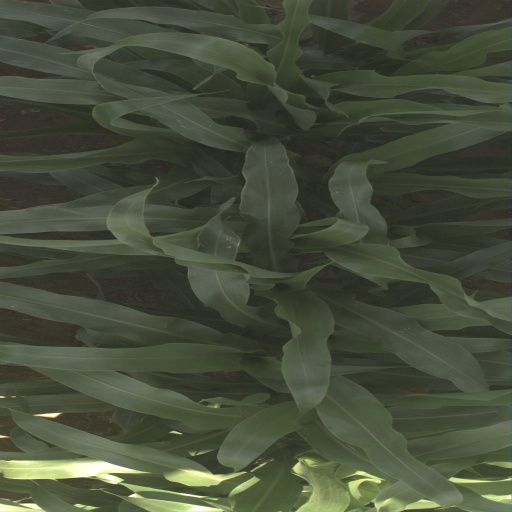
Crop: sorghum